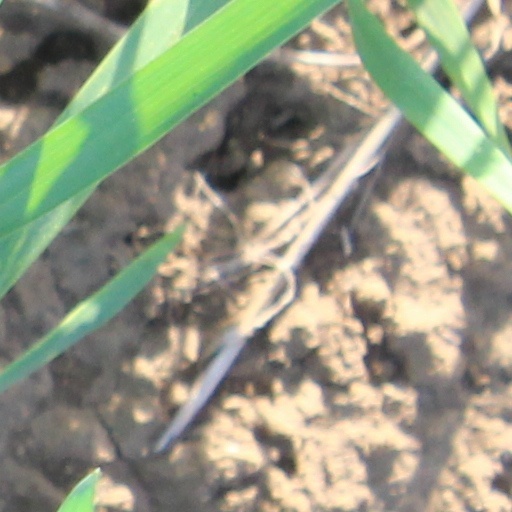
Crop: wheat